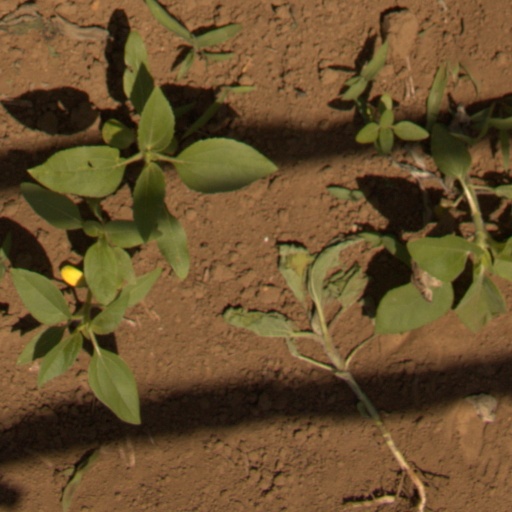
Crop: Jerusalem artichoke